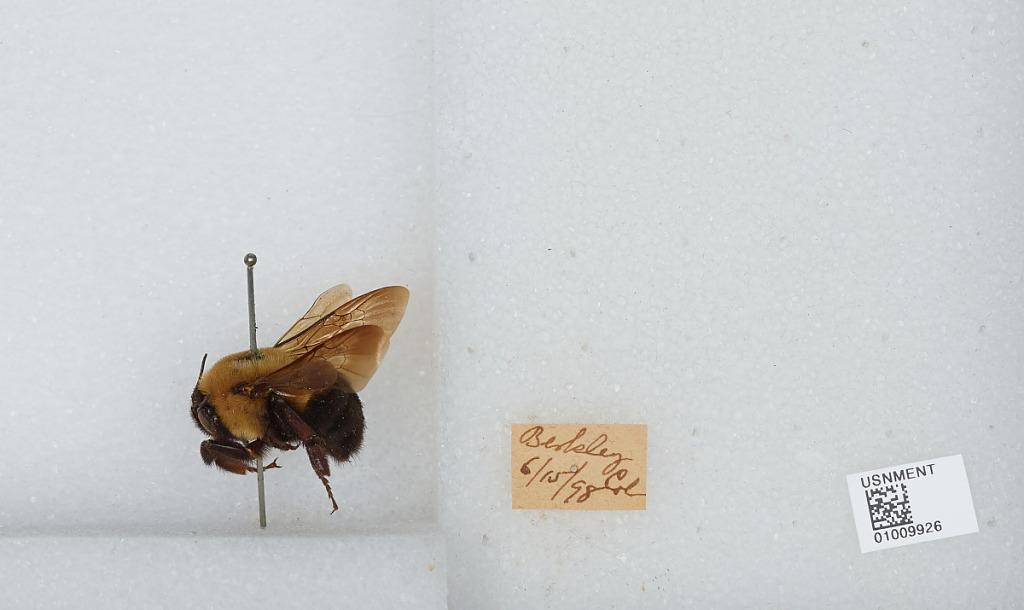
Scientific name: Bombus (Separatobombus) griseocollis (De Geer)
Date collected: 1898-6-15
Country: United States
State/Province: California
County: Alameda
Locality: Berkeley
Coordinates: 37.8717, -122.273